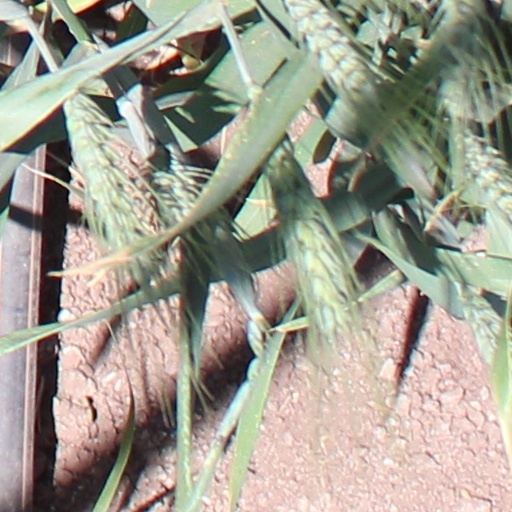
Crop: wheat